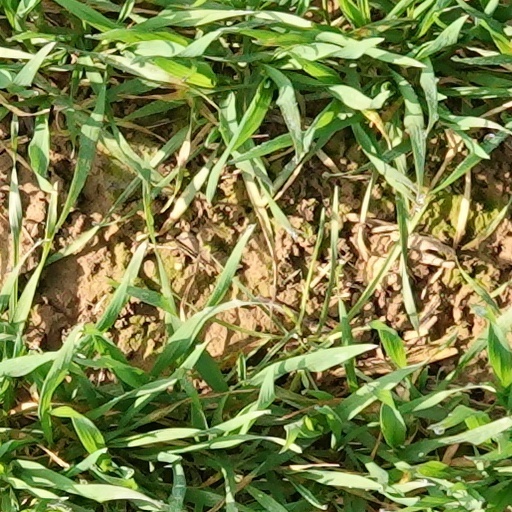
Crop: wheat